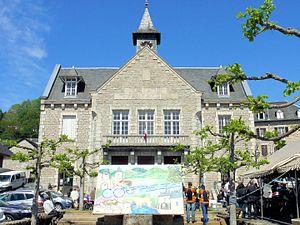
Corrèze - La mairie un jour de course cycliste
Corrèze est une commune française située dans le département de la Corrèze en région Nouvelle-Aquitaine.